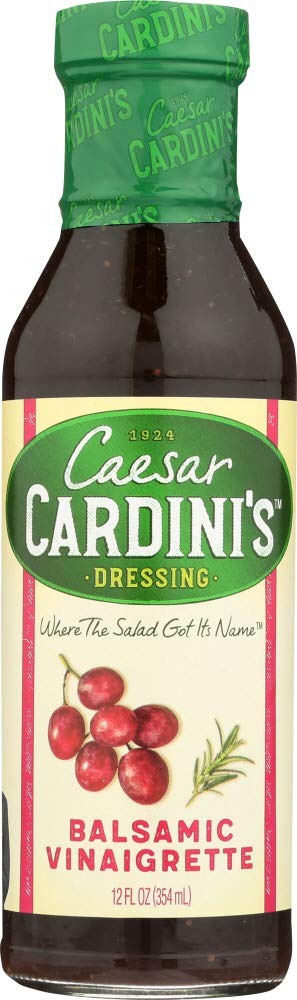
Item Name: Cardini's Dressings Balsamic Vinaigrette Dressing - 12 fl oz
Value: 12.0
Unit: Fl Oz

Price: 27.3